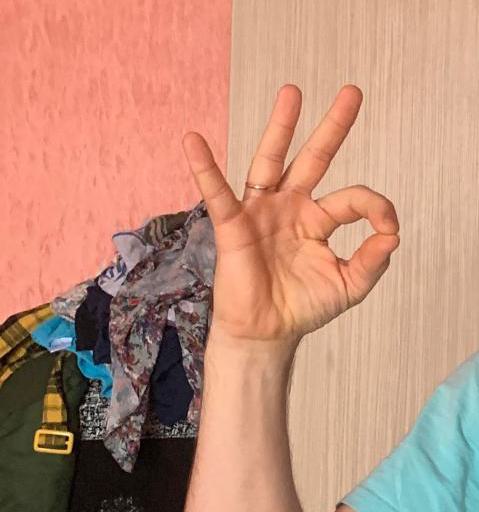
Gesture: ok